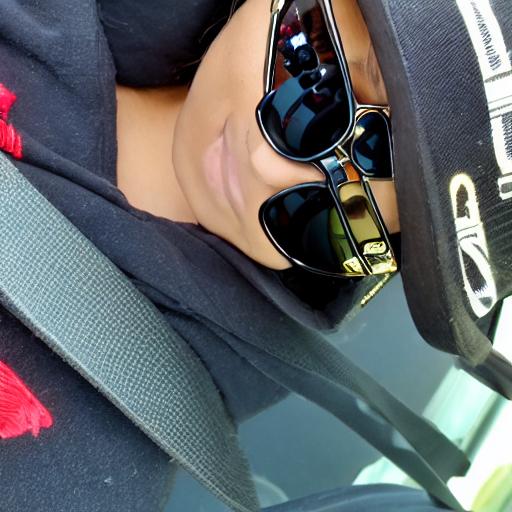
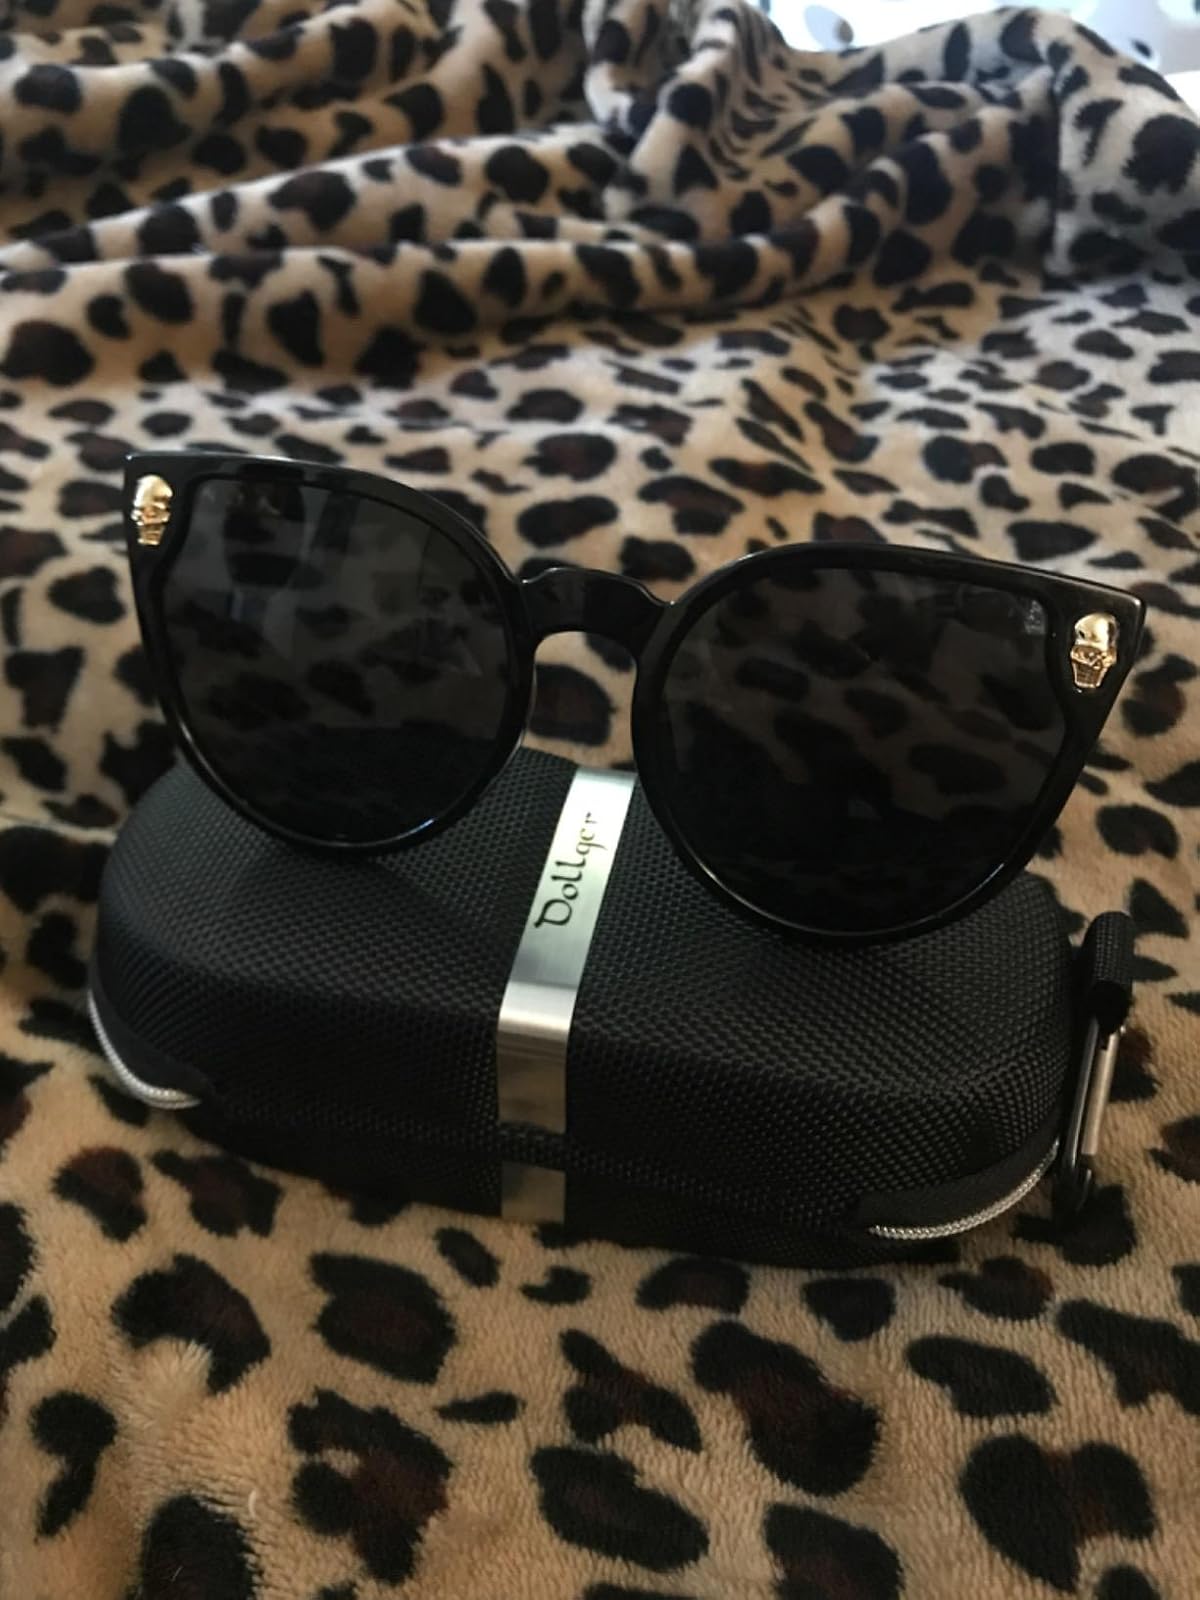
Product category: accessories_sunglasses
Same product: no